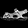
Label: Sandal